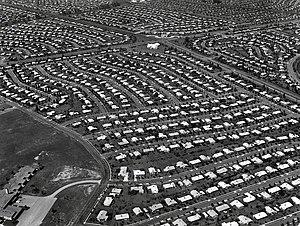
La culture automobile américaine des années 1950 a eu une influence durable sur la culture des États-Unis, comme en témoigne la musique populaire et les grandes tendances des années 1950. À la fin de la Seconde Guerre mondiale l’industrie manufacturière américaine est passée de la fabrication d’articles de guerre à la fabrication de biens de consommation. À la fin des années 1950, un Américain sur six était employé directement ou indirectement dans l’industrie automobile. Les États-Unis sont devenus le plus grand fabricant d’ automobiles au monde et l’objectif d'Henry Ford 30 ans plus tôt, à savoir que tout homme ayant un bon travail puisse se permettre une automobile, a été atteint. Une nouvelle génération d'entreprises de services axés sur les clients avec leurs automobiles pris naissance au cours de la décennie, y compris les commerces drive, les restaurants drive ou encore les ciné-parcs.
L’étalement urbain correspond à la progression des surfaces urbanisées à la périphérie des villes. Cela concerne l'habitat, en grande partie des maisons individuelles, mais aussi de nombreuses entreprises qui nécessitent de grandes surfaces et parmi elles des centres commerciaux. Dans tous ces espaces desservis par la voiture individuelle, une part importante de l'espace utilisé est attribuée aux voies et aux parkings asphaltés, dont les nuisances ont été relevées. Mais surtout, cette grande dépendance à l'égard de la voiture participe à l'augmentation les émissions de gaz à effet de serre.